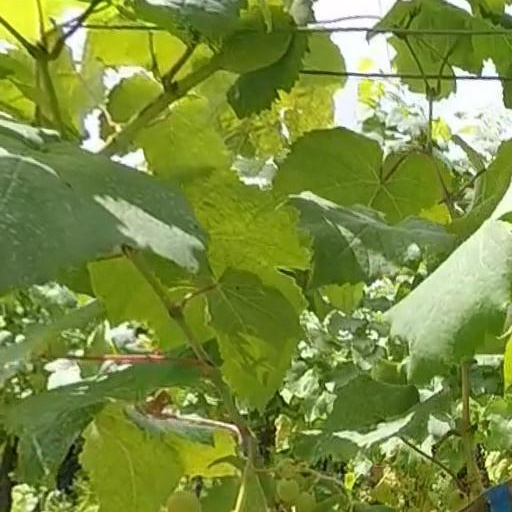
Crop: grape